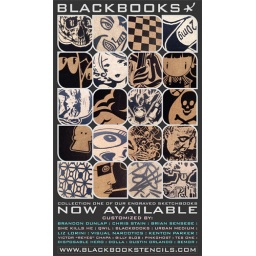
A series of black books designed and engraved. Stop in the blackbooks website to see the full artists collections.